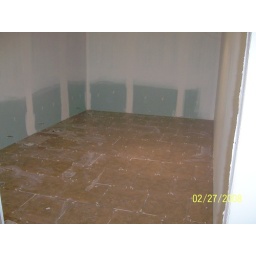
Laying the floor tile in the bathroom